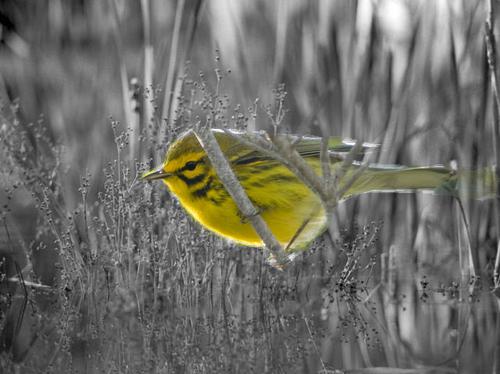
Bird species: Prairie_Warbler
Bird type: landbird
Background: land